Radha

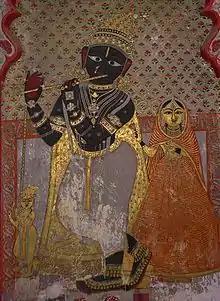
14th-century fresco of Radha (right) and Krishna (left, playing flute) in Udaipur, Rajasthan.

The Sanskrit term means "prosperity, success, perfection and wealth". It is a common word and name found in various contexts in the ancient and medieval texts of India. The word appears in the Vedic literature as well as the Hindu epics, but is elusive. The name also appears for a figure in the epic "Mahabharata". Rādhikā refers to an endearing form of Radha.